Tomica Hero: Rescue Force

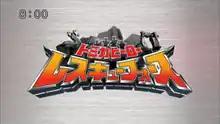
"Tomica Hero: Rescue Force" title card from episode 45

is a Japanese tokusatsu television series that began airing April 5, 2008, on TV Aichi. It is the first Tomica Hero series based on Takara Tomy's Tomica toy car line. The characters use Tomica's and to help save people from Super-Disasters and battle the evil causing them. It is the second tokusatsu series that Takara Tomy has been involved in following "Madan Senki Ryukendo". It is directed by , and written by and , the same team behind "Ryukendo". A film for "Tomica Hero: Rescue Force" was released in December 2008.